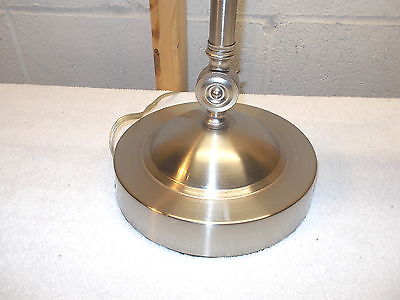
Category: lamp